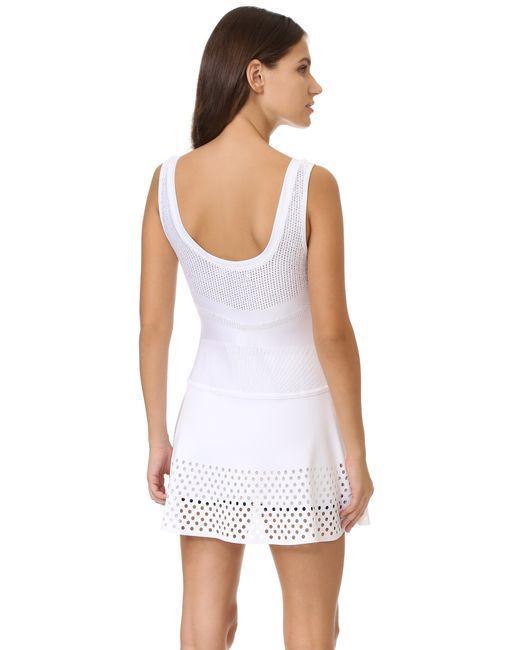
weißes, sportliches kurzes Damen-Tank-Kleid aus Polyester-Elasthan mit Easy Dry-Technologie, Löcher unten.